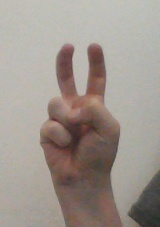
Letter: toot